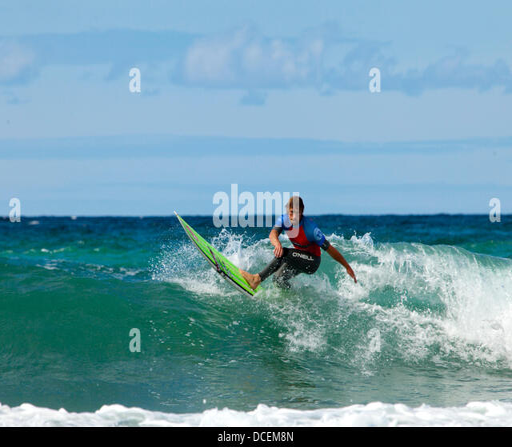
person turning the board on a right wave in the middle of the longboard